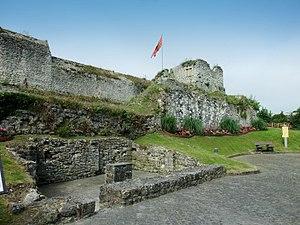
Fécamp, France: Ruines de Palais Ducal
Fécamp est une commune française située dans le département de la Seine-Maritime en région Normandie.
L'abbaye de la Trinité de Fécamp est une abbaye bénédictine construite dans l'enceinte du château des ducs de Normandie située à Fécamp, dans le département de Seine-Maritime, en Normandie. De style gothique primitif avec quelques chapelles romanes, c'est aussi une nécropole ducale et un centre de pèlerinage du Précieux Sang. L'abbaye fait l’objet d’un classement au titre des monuments historiques par la liste de 1840.